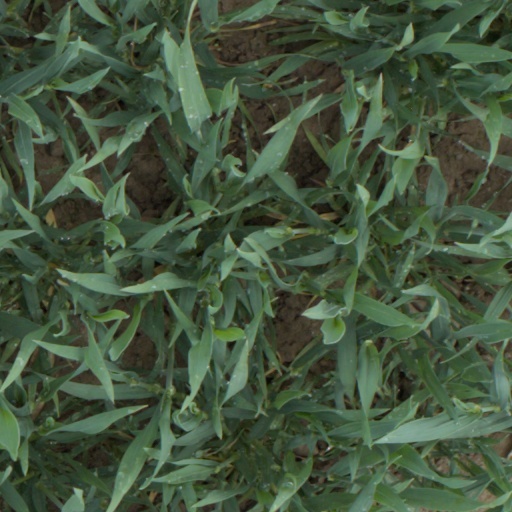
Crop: wheat